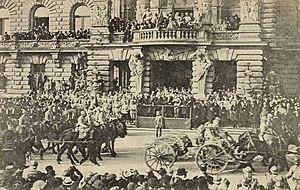
Entrée de la quatrième armée française menée par le général Gouraud à Strasbourg le 22 novembre 1918.
La 4ᵉ armée française, surnommée « Armée de Fontainebleau », est une unité de l'armée de terre française qui a combattu durant la Première et la Seconde Guerre mondiale.